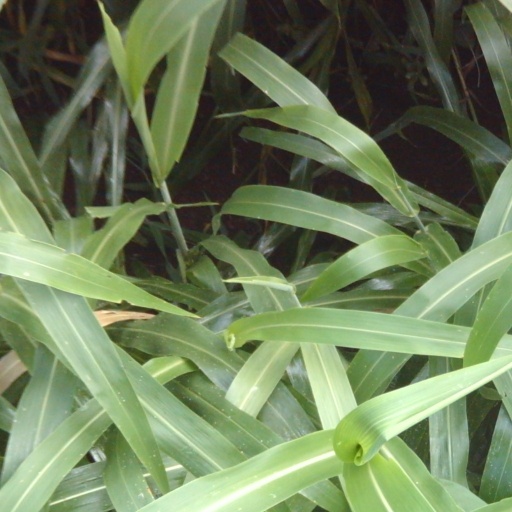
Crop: sorghum